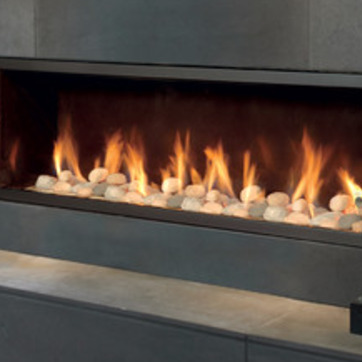
Material: other